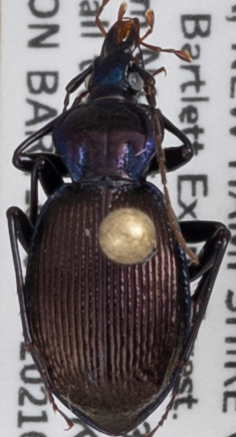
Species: Sphaeroderus canadensis canadensis
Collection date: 2021-05-19
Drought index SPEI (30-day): -0.088
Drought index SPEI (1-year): -1.69
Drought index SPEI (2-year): -0.36